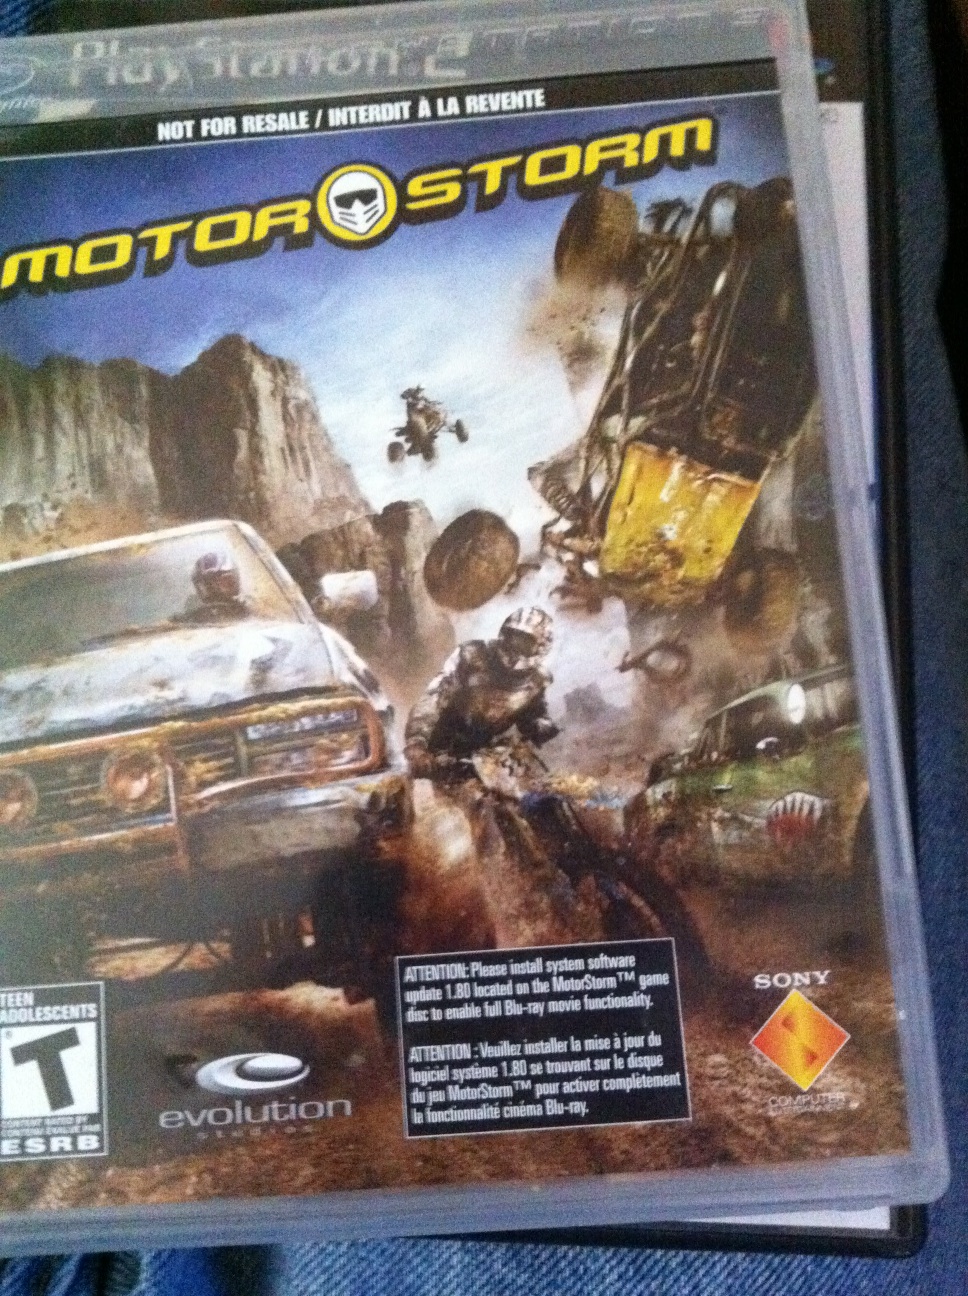Question: What game is this?
Answer: motor storm